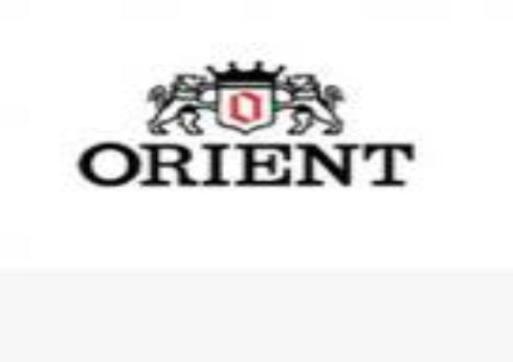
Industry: Clothes